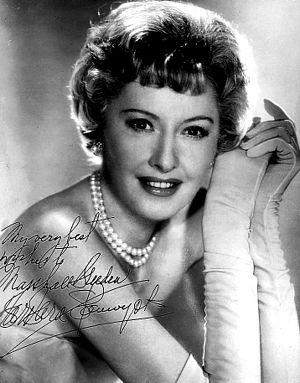
Une photographie de plateau est une photographie prise pendant ou hors du tournage d'un film ou d'une émission de télévision en production.
Barbara Stanwyck, de son vrai nom Ruby Catherine Stevens, est une actrice américaine, née le 16 juillet 1907 à New York et morte le 20 janvier 1990 à Santa Monica en Californie.